María Sabina

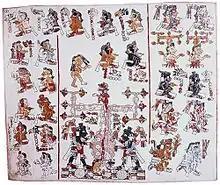
Plate 37 of the Codex Vindobonensis or Yuta Tnoho (Mixtec culture, Late Post-Classic Mesoamerican)

The book "Sacred Mushroom Rituals: The Search for the Blood of Quetzalcoatl", by Tom Lane, has several chapters by the author on the experiences he, his wife, and a friend had at her home in a "velada" with María Sabina and her daughter Appolonia. The book reports on María's musical tonal songs, poetic expressions, ventriloquy, incantations and chanting during the "velada". The rituals before the ceremony and prayers for the participants are similar to those recorded by Wasson in his visits during the mid-1950s. After publishing his book on ethnomycology, "Russia, Mushrooms and History", Wasson wrote "María Sabina and her Mazatec Mushroom Velada" with George and Florence Cowan and Willard Rhodes, which included four cassette recordings and the musical score of Sabina's "veladas", with lyrics translated from Mazatec to Spanish to English. Henry Munn later translated these songs into English in Álvaro Estrada's book.